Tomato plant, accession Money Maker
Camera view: bottom (45 deg); turntable rotation: 120 degrees
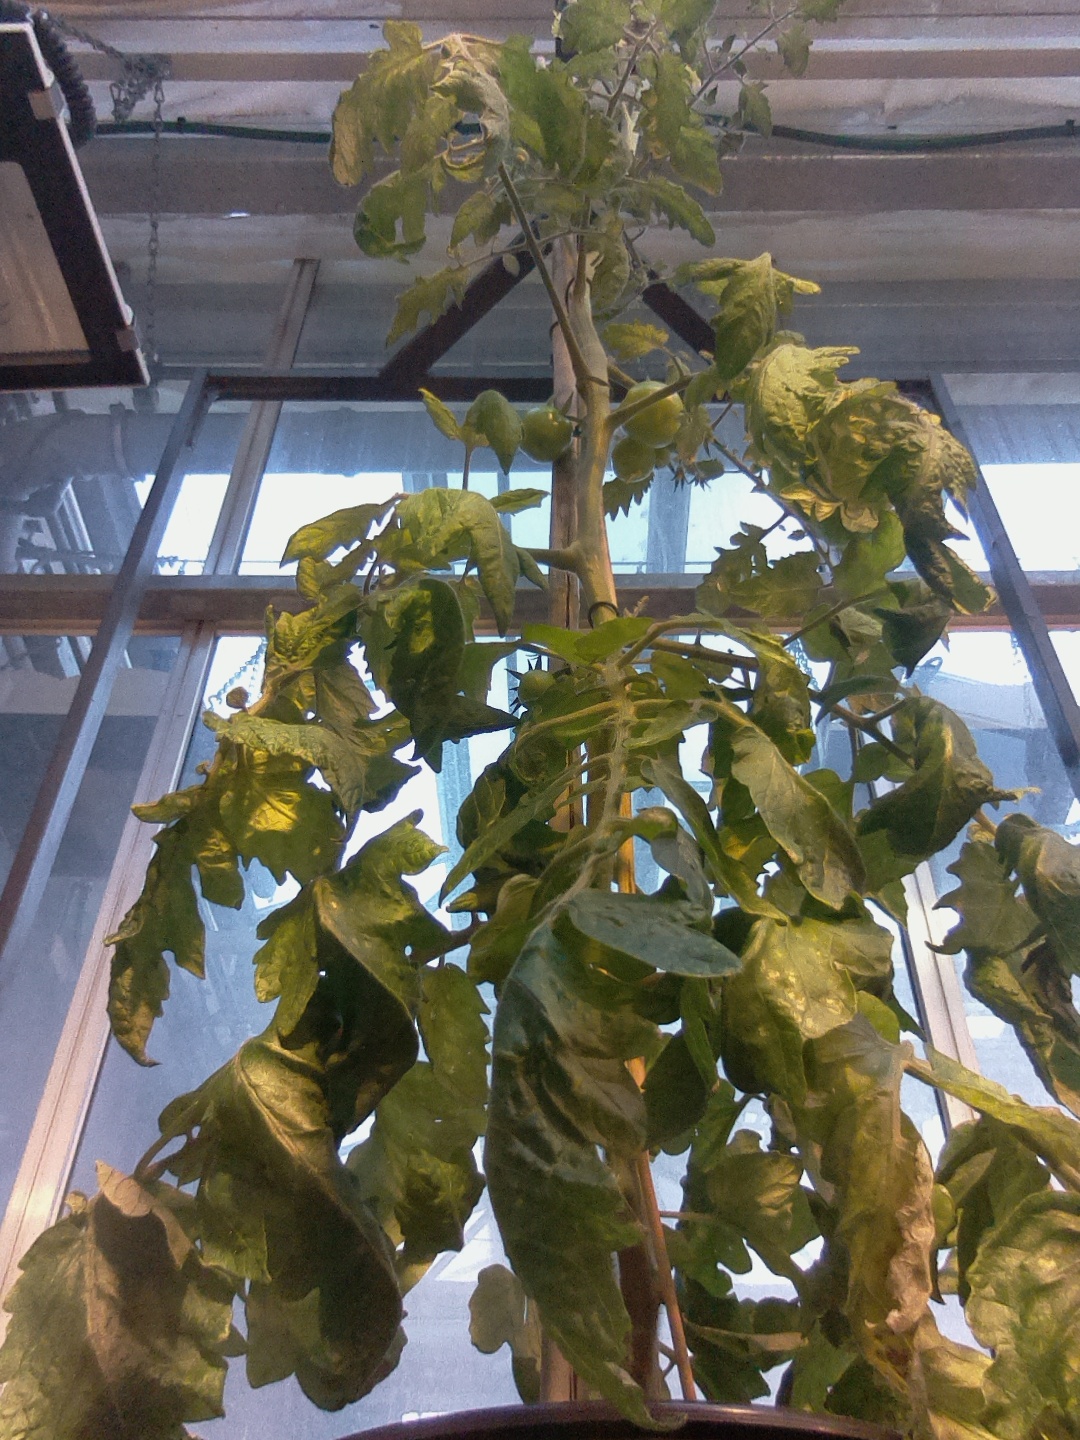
BBCH growth stage 73: 30%-40% of final fruit size